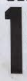
Number: 1